2016 Women's Four Nations Tournament

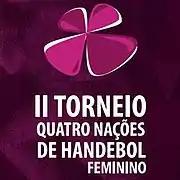

The 2016 Women's Four Nations Tournament (Torneio Quatro Nações) in Portuguese, was the 1st edition of the Women's Four Nations Tournament held in Belém, Brazil between 1–3 December as a Women's friendly handball tournament organised by the Brazilian Handball Confederation.